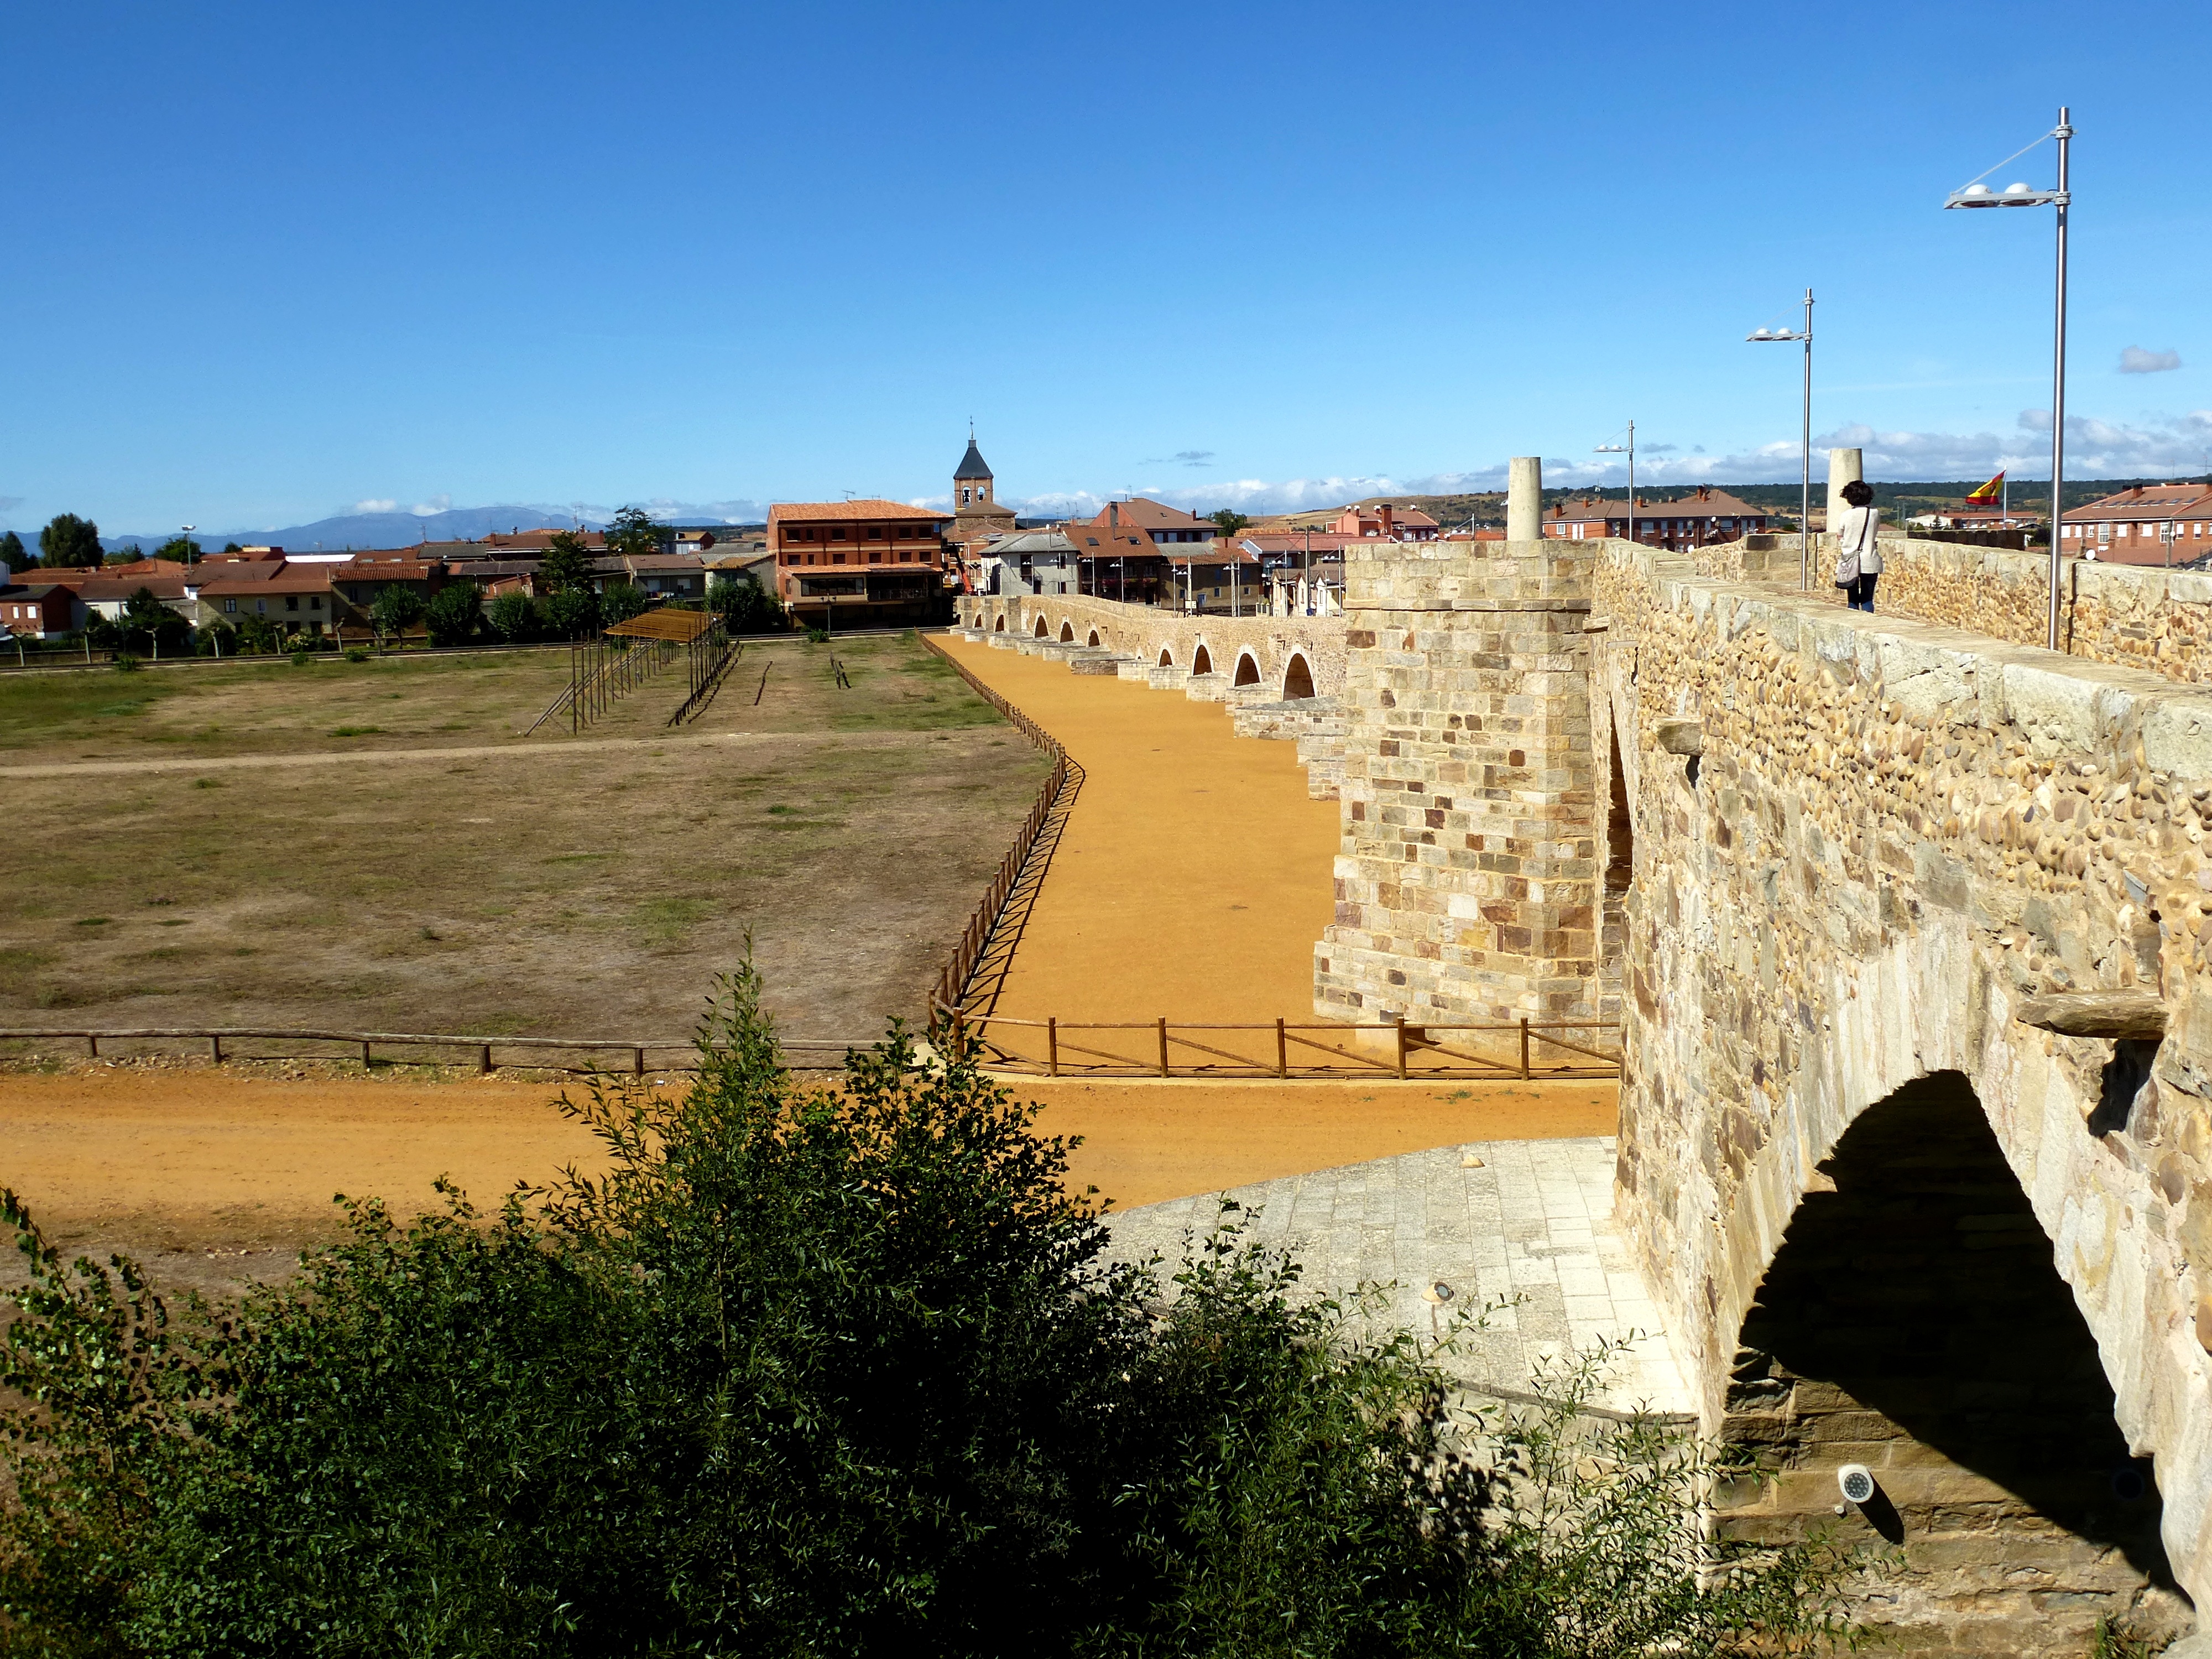
landscape, sea, coast, path, walking, architecture, sky, bridge, city, river, vacation, fortification, tourism, spain, ruins, walker, pilgrim, way of st james, camino santiago, ancient history, hospital orbigo